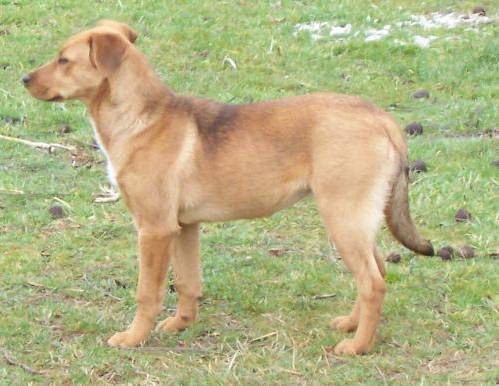
Label: dog